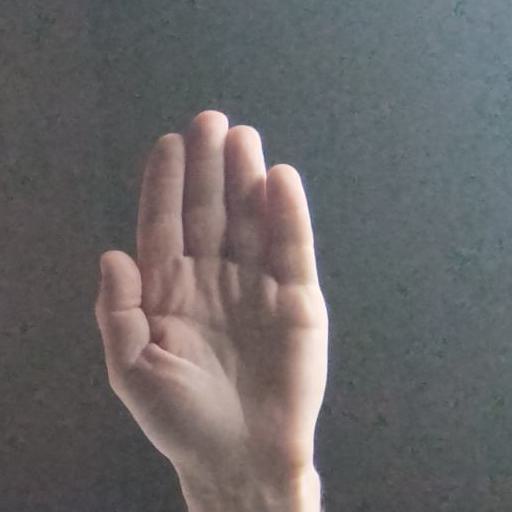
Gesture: stop